Shifting Gears: A Bisexual Transmission

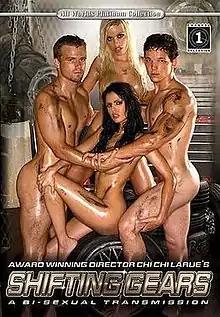
DVD cover with Cameron Marshall, Britney Amber, Shy Love and Lee Stephens

Shifting Gears: A Bisexual Transmission (or more simply Shifting Gears) is a controversial GayVN Award winning bisexual pornographic film written and directed by Chi Chi LaRue and released by Channel 1 Releasing in 2008.